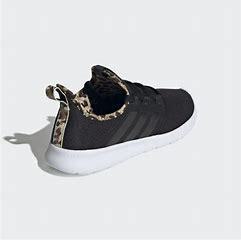
Brand: Adidas
Model: Cloudfoam Pure 2